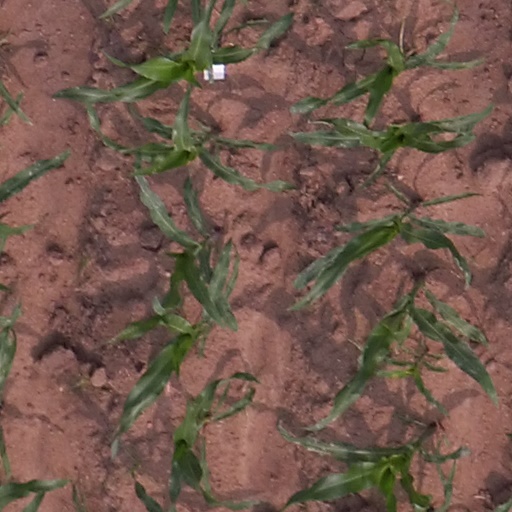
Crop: maize; corn